Lukáš Haraslín

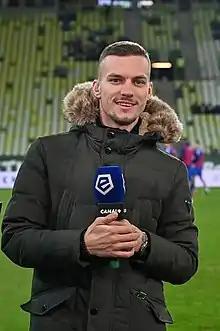
Haraslín in 2019

Lukáš Haraslín (born 26 May 1996) is a Slovak professional footballer who plays as a winger for Czech First League club Sparta Prague, which he captains, and the Slovakia national team.